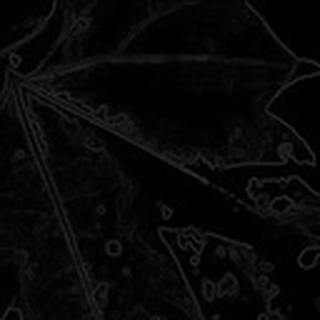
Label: cotton_bacterial_blight